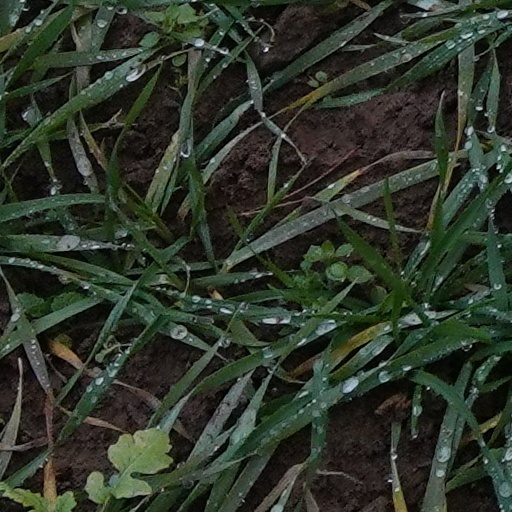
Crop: wheat